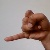
The image shows a hand gesture representing the letter 'J' in Indian Sign Language.